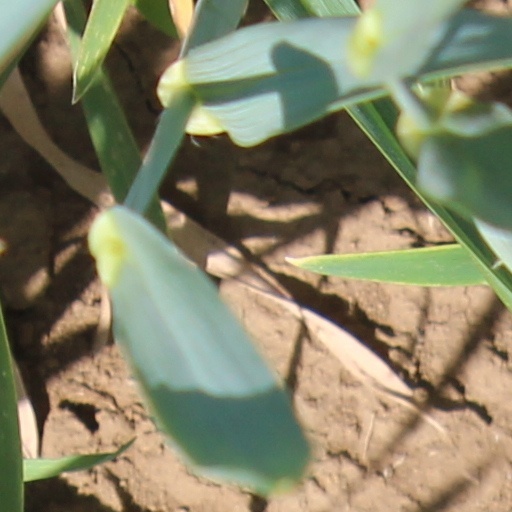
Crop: wheat